The Backrooms

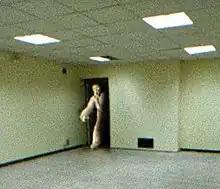
Some stories about the Backrooms include malevolent creatures.

Days after the original creepypasta, users began to share stories about the Backrooms on subreddits such as r/creepypasta and later r/backrooms. A fandom began to develop around the Backrooms and creators expanded upon the original iteration of the creepypasta by creating additional floors or "levels" and entities which populate them. Two notable levels include: Level 1, a level with industrial architecture, and Level 2, a darkly lit level with long service tunnels, with the original version named Level 0.